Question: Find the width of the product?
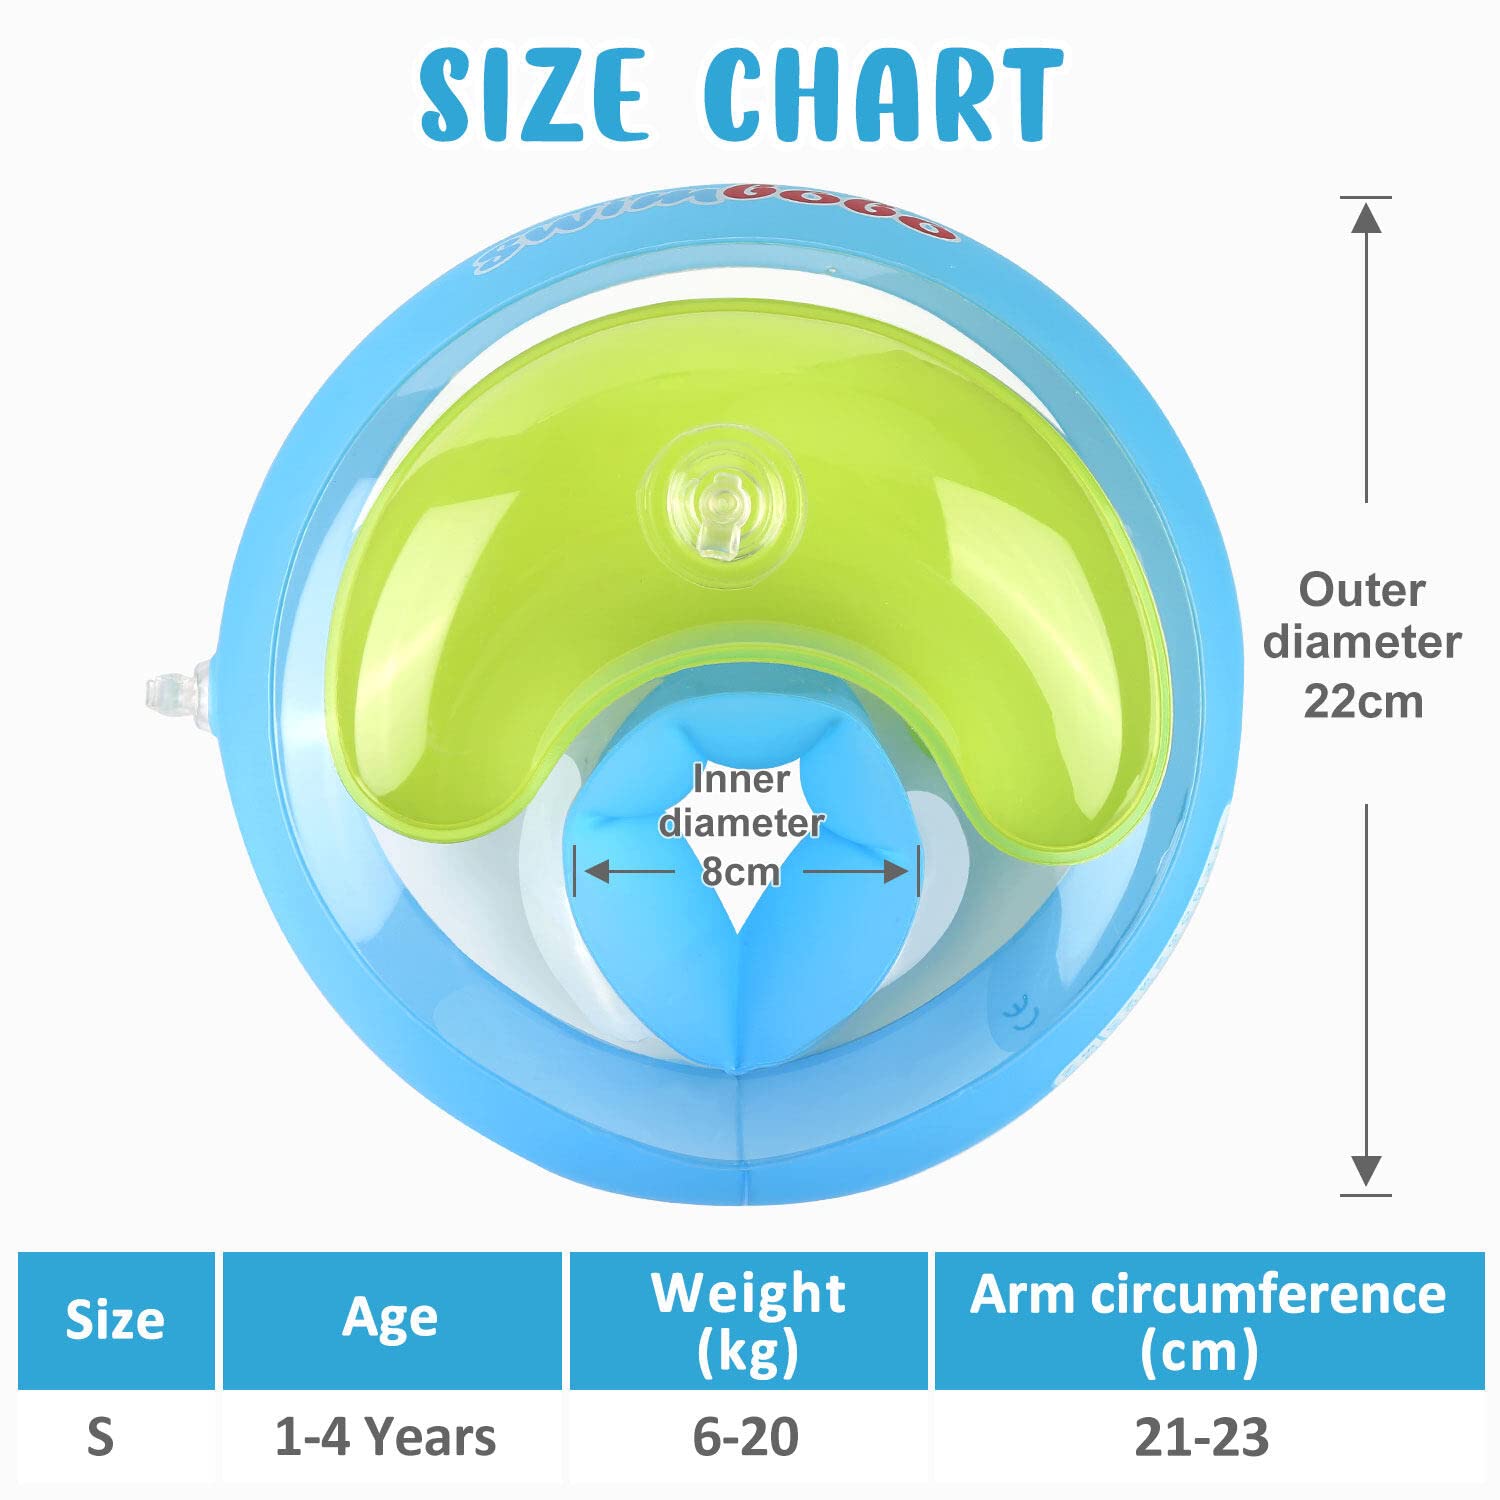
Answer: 22.0 centimetre